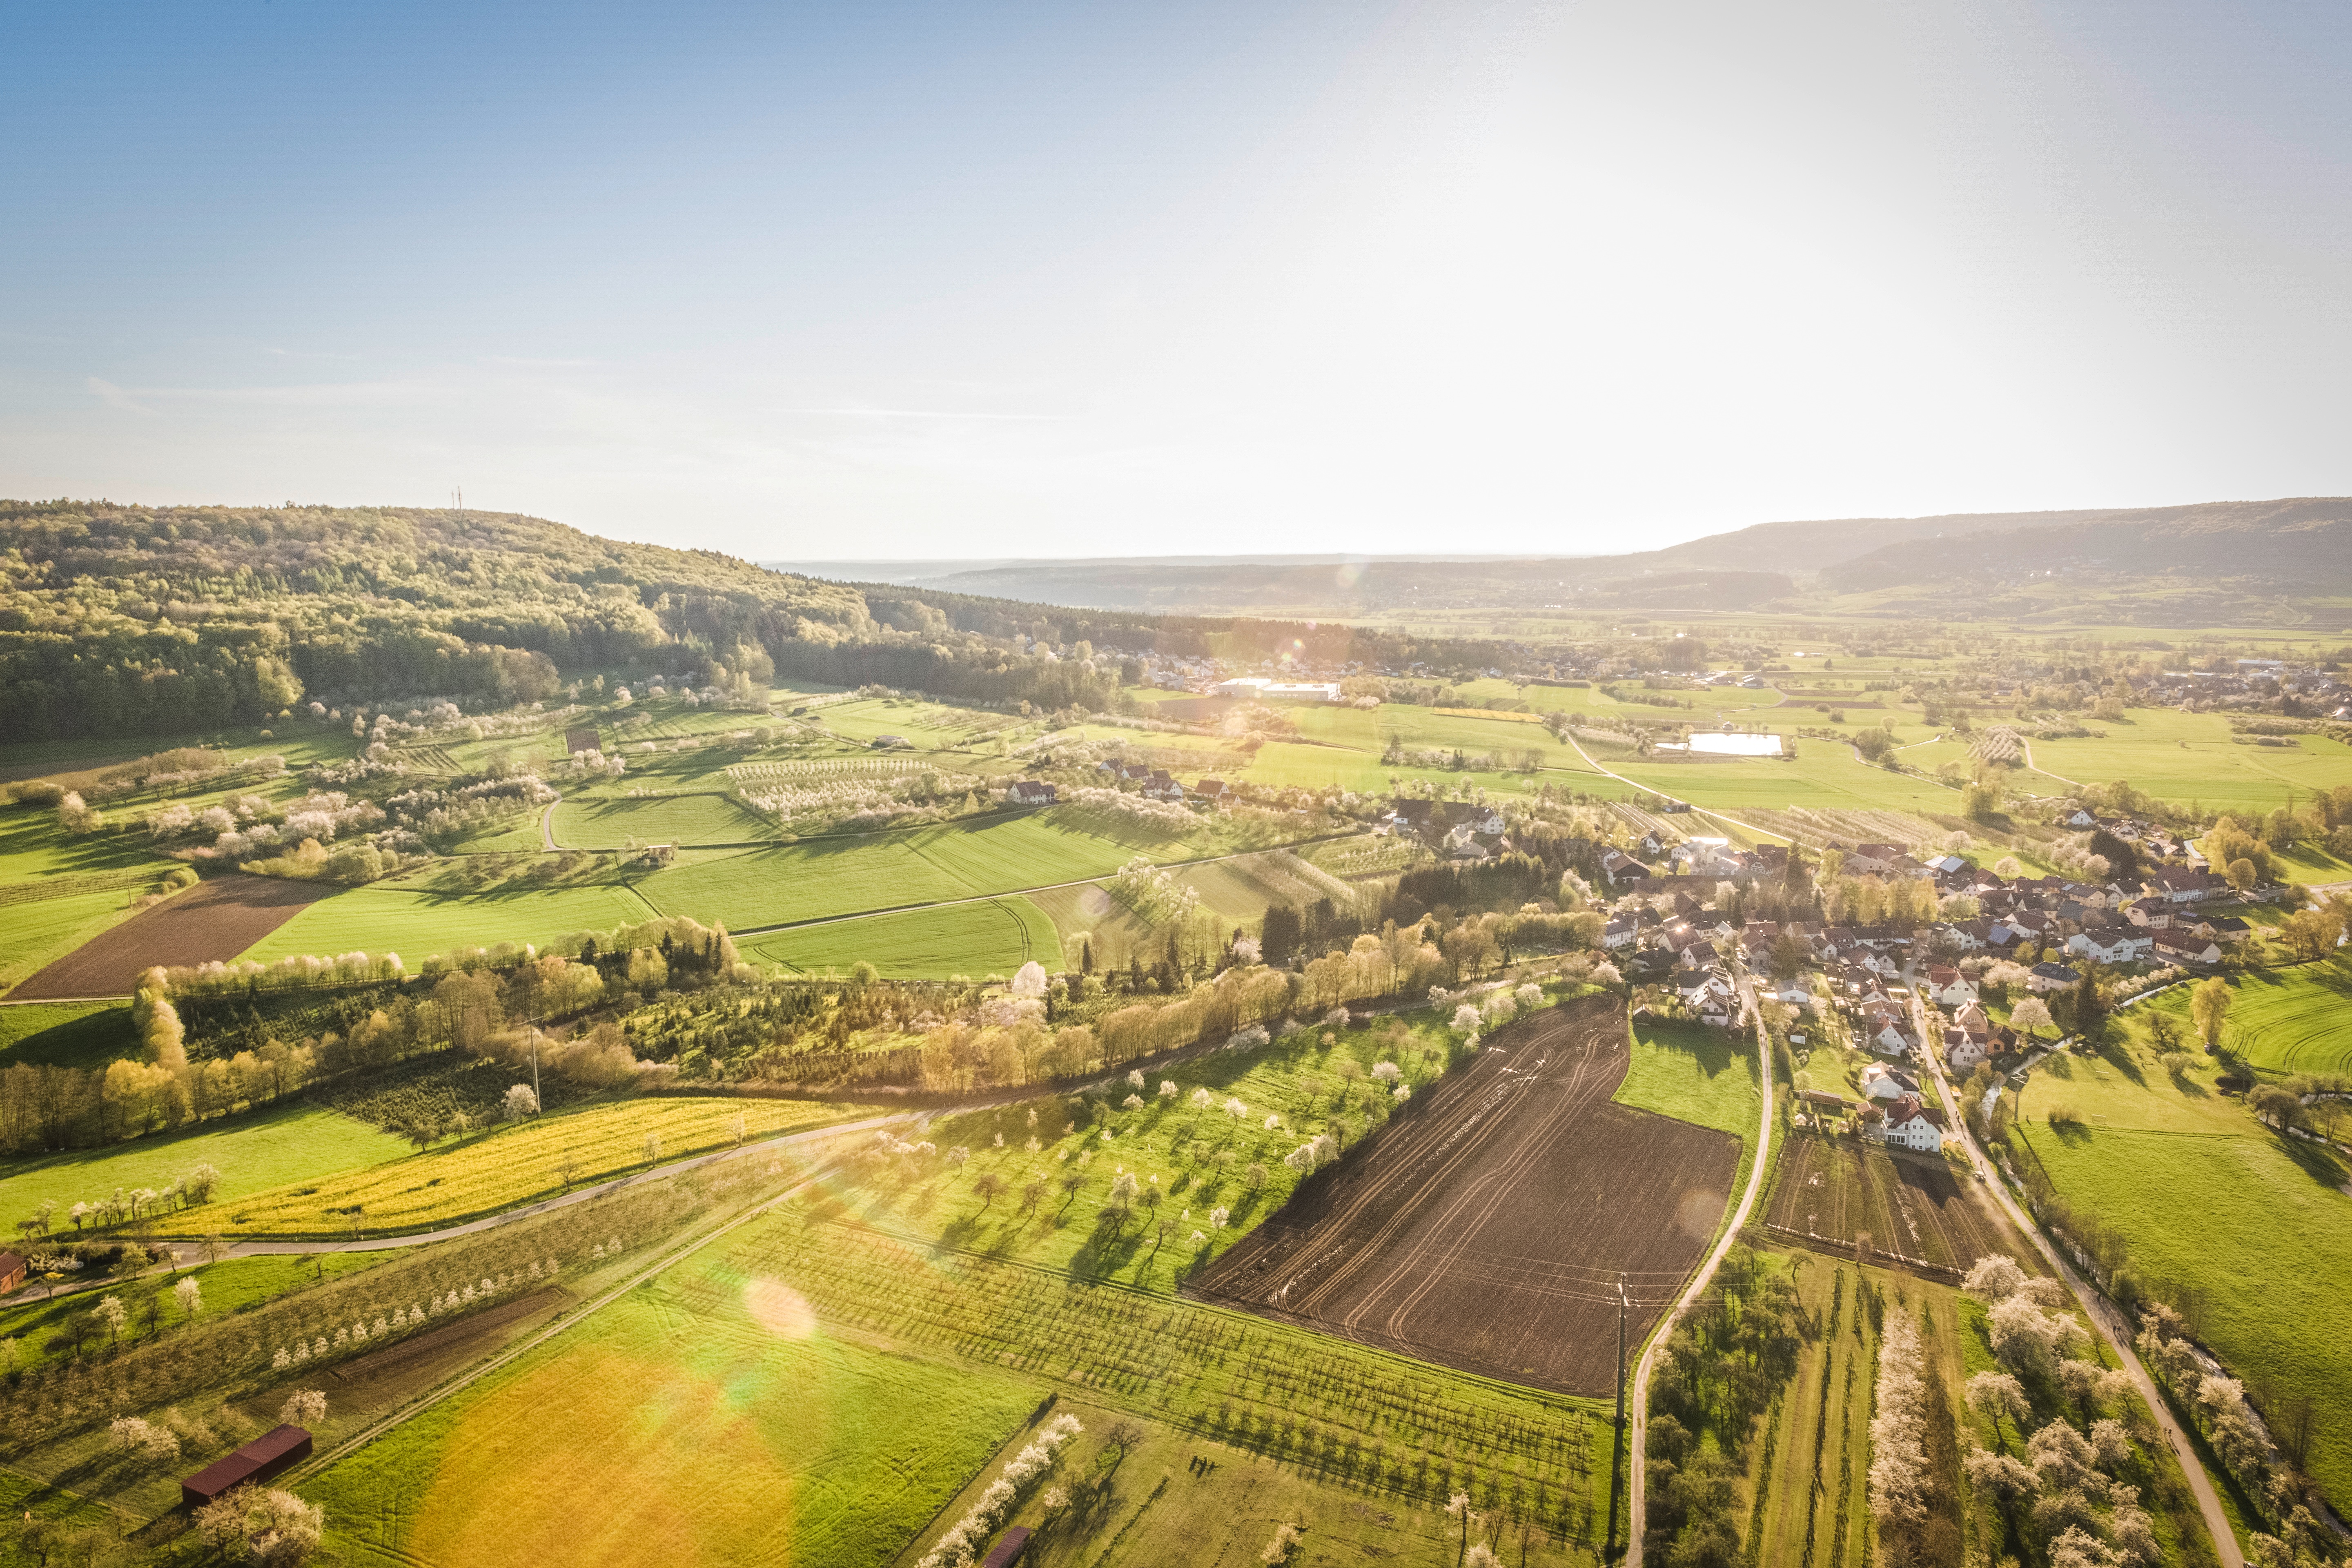
landscape, horizon, field, photography, prairie, hill, valley, panorama, agriculture, plain, grassland, plateau, rural area, bird's eye view, aerial photography